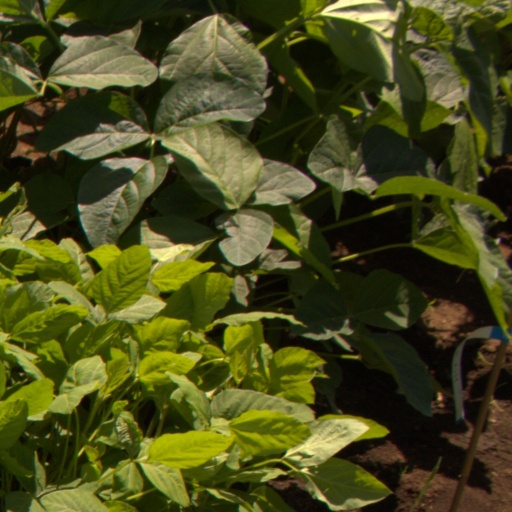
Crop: soybean